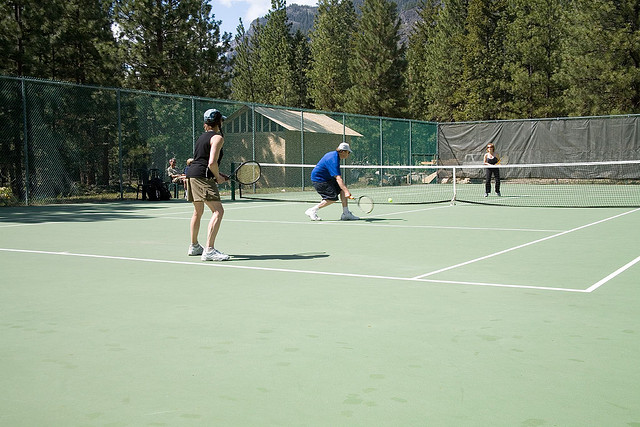
một số người đang cầm vợt chơi tennis trên sân